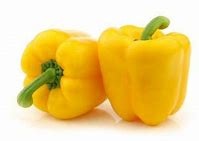
Label: capsicum